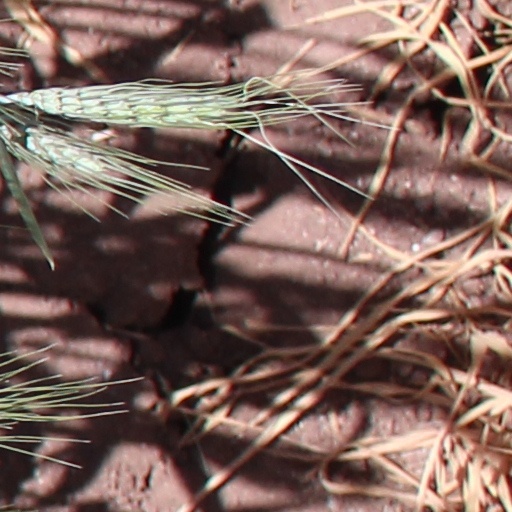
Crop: wheat